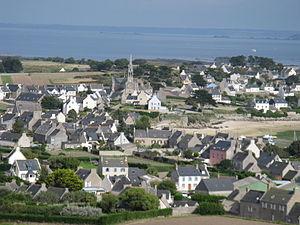
Vue générale de l'île de Batz depuis le sommet du phare
Le Jardin Georges Delaselle est un jardin d'acclimatation, initialement appelé le jardin colonial de l'île de Batz.